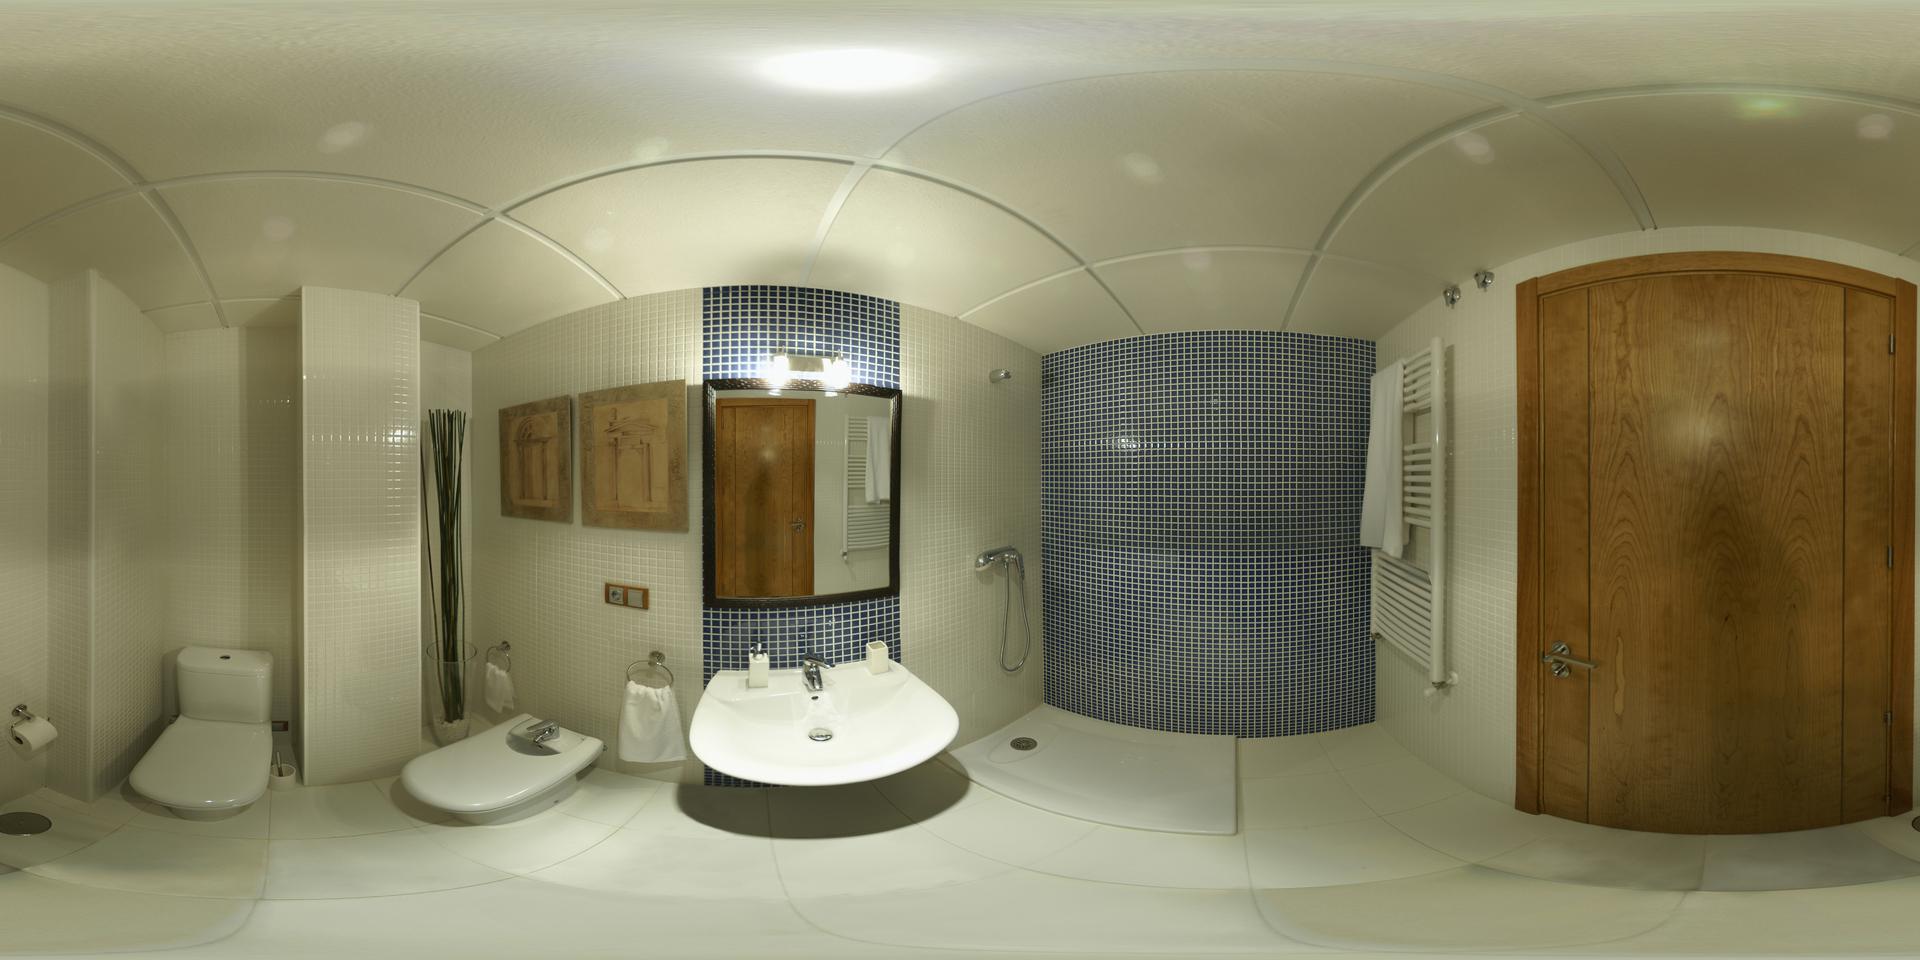
Referred object: the framed mirror above the sink

Referred object: the mirror above the sink